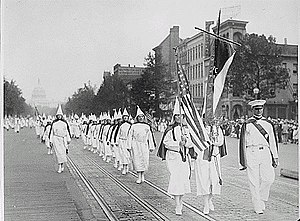
Ku Klux Klan / Galleri
Ku Klux Klan er en højreekstremistisk organisation i USA. Den er udøver af hvid magt, racisme, antisemitisme, antikatolicisme og homofobi. Klanen blev oprettet i sydstaten Tennessee af bl.a. Nathan Bedford Forrest ca. otte måneder efter Den amerikanske borgerkrig med henblik på at fratage de sorte amerikanere deres nyerhvervede borgerrettigheder. Den hemmelige forening søgte at opnå sit mål gennem terror mod den sorte befolkning og foreningens hvide modstandere i form af bortførelser, mishandlinger og drab. Medlemmerne var iført hvide kapper og hætter. Bevægelsen døde ud efter få år, da det var lykkedes ad mere legal vej at forhindre de sorte i at bruge deres stemmeret.